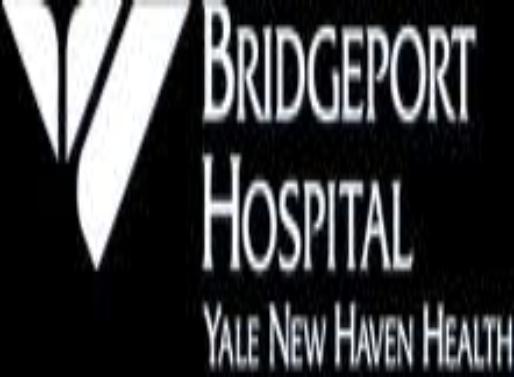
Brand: BridgePort
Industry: Electronic